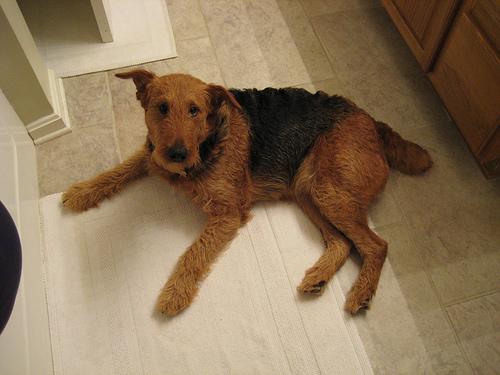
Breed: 200-n000008-Airedale